Convent of St. Francis, Valladolid

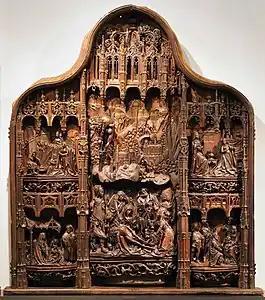
Anonymous brabazon. Altarpiece of the life of the Virgin, formerly called the Descent from the Cross. Around 1515.

According to Sobremonte, in this chapel there was a "blank" wooden altarpiece with small figures and with the theme of the Passion and death of Christ. This altarpiece has been identified with the one preserved in the "National Museum of Sculpture", a Flemish triptych of unpainted walnut. The scholar Rafael de Floranes alludes to a large Christ placed in the ""retablo del Crucifijo"" (altarpiece of the Crucifix) that gave its name at some point to this chapel. Its whereabouts are unknown.